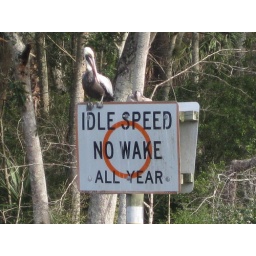
Resting brown pelicans near the boat ramp.